WNAW

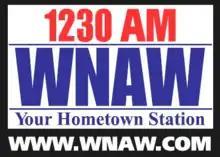
Logo as an adult contemporary station

In August 2013, Gamma Broadcasting reached a deal to sell its Berkshire County radio stations, including WNAW, to Reed Miami Holdings; the sale was canceled on December 30, 2013. In October 2016, Gamma agreed to sell its stations to Galaxy Communications; that sale also fell through, and in 2017 the stations were acquired by Townsquare Media.